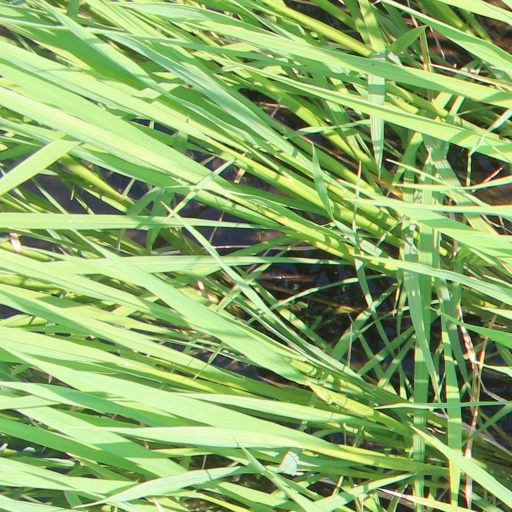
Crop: rice